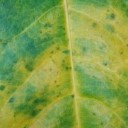
Label: Cerscospora